Will Hill

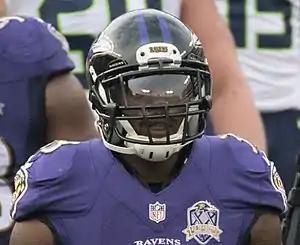
Hill with the Ravens in 2015

Will Hill III (born March 7, 1990) is an American football safety who is a free agent. He played college football for the University of Florida and was a member of Florida's 2009 BCS National Championship team. He was signed as an undrafted free agent by the New York Giants in 2012, and has also played for the Baltimore Ravens of the National Football League (NFL) from 2014 to 2015. He was also a member of the Arizona Rattlers of the Arena Football League (AFL), the Hamilton Tiger-Cats of the Canadian Football League (CFL), the Orlando Apollos of the Alliance of American Football (AAF), and the St. Louis BattleHawks and Arlington Renegades of the XFL.